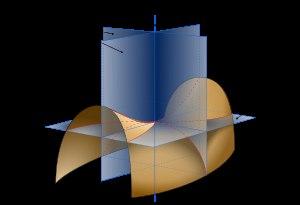
Intuitivement, courbe s'oppose à droit : la courbure d'un objet géométrique est une mesure quantitative du caractère « plus ou moins courbé » de cet objet. Par exemple :
En mathématiques, on appelle courbure moyenne d'une surface la moyenne des courbures minimale et maximale. Elle est notée. C'est un nombre réel, dont le signe dépend du choix fait pour orienter la surface.
En mathématiques, la géométrie différentielle des surfaces est la branche de la géométrie différentielle qui traite des surfaces, munies éventuellement de structures supplémentaires, le plus souvent une métrique riemannienne.
En géométrie différentielle, le théorème d'Euler relatif aux rayons de courbure des courbes tracées sur une surface S deux fois différentiable fournit la valeur des courbures des courbes de cette surface passant par un même point M, sous la forme :